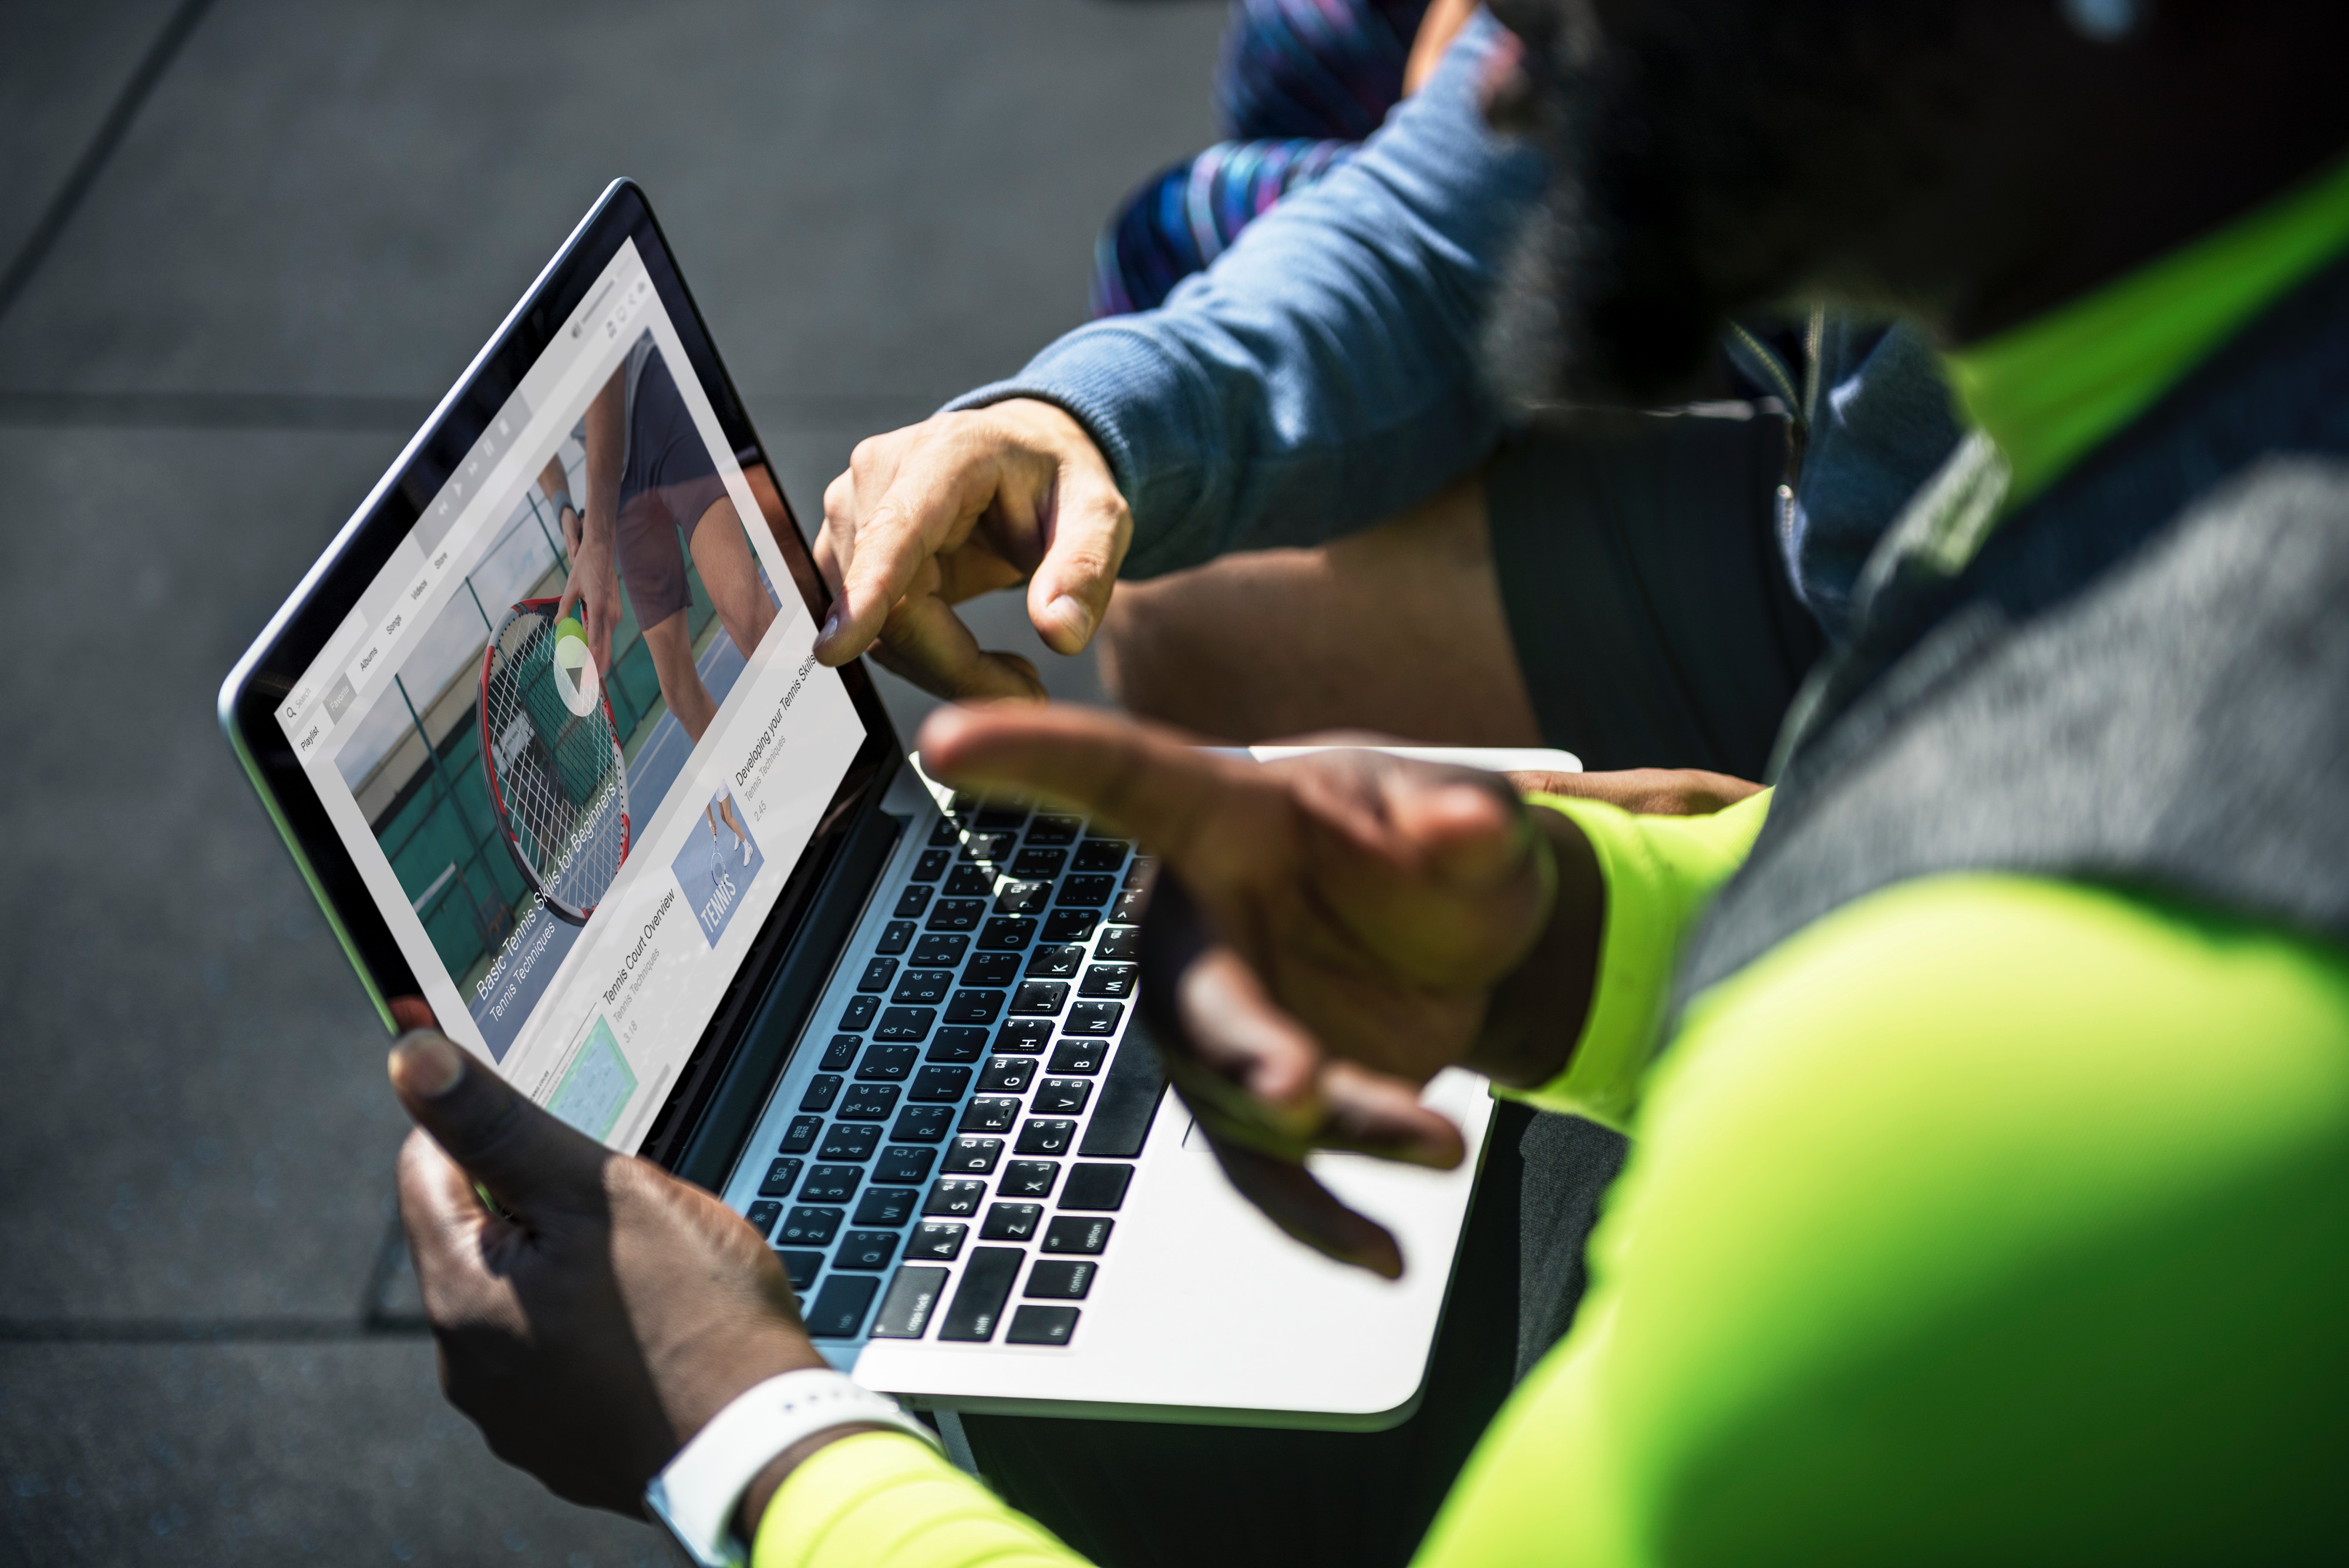
technology, gadget, electronic device, computer, hand, laptop, adaptation, tablet computer, communication device, gesture, job